Galileo Galilei

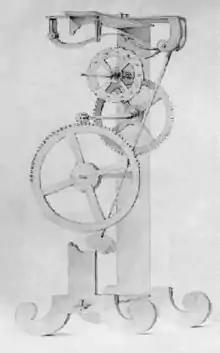
The earliest known pendulum clock design, conceived by Galileo Galilei

According to popular legend, after recanting his theory that the Earth moved around the Sun, Galileo allegedly muttered the rebellious phrase "And yet it moves". There was a claim that a 1640s painting by the Spanish painter Bartolomé Esteban Murillo or an artist of his school, in which the words were hidden until restoration work in 1911, depicts an imprisoned Galileo apparently gazing at the words "E pur si muove" written on the wall of his dungeon. The earliest known written account of the legend dates to a century after his death. Based on the painting, Stillman Drake wrote "there is no doubt now that the famous words were already attributed to Galileo before his death". However, an intensive investigation by astrophysicist Mario Livio has revealed that said painting is most probably a copy of an 1837 painting by the Flemish painter Roman-Eugene Van Maldeghem.